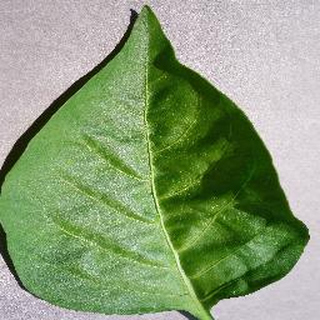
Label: healthy_bell_pepper